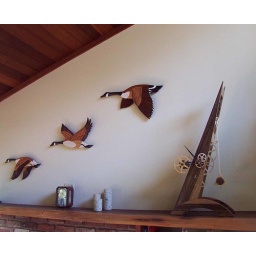
Inclination wooden gear clock made of Black Limba and Baltic birch woods. Designed by Clayton Boyer and built by Bill Rickerson.